Lianyungang railway station

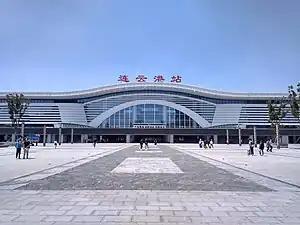
New station building opened in 2018

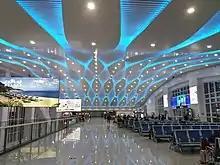
Inside Lianyungang Railway Station

Lianyungang railway station is a station in Haizhou District, Lianyungang, Jiangsu.